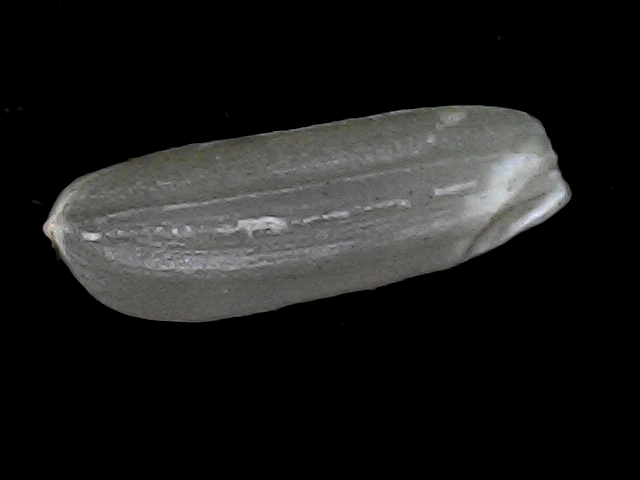
Rice variety: BD56